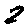
Label: 2